Clayton County Courthouse (Iowa)

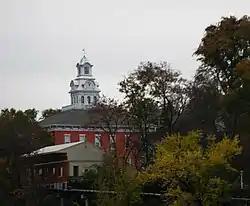

The Clayton County Courthouse, located in Elkader, Iowa, United States, was built in 1878. It was listed on the National Register of Historic Places in 1976 as a part of the County Courthouses in Iowa Thematic Resource.